Commandos (United Kingdom)

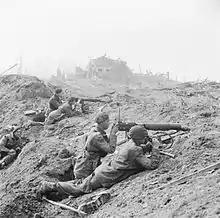
Two Vickers machine guns of a heavy weapons troop in the outskirts of Wesel, 1945

In 1943, the formation of the Commando unit was changed. Each Commando now consisted of a small headquarters group, five fighting troops, a heavy weapons troop, and a signals platoon. The fighting troops consisted of 65 men of all ranks divided into two 30–man sections which were subdivided into three 10–man subsections. The heavy weapons troop was made up of 3-inch mortar and Vickers machine gun teams. The Commandos were provided with the motor transport needed to accompany them on operations. Their transport now consisted of the commanding officer's car, 15 motorcycles (six with side cars), ten 15 cwt trucks, and three 3-ton trucks. The heavy weapons troop had seven Jeeps and trailers and one Jeep for each of the fighting troops and the headquarters. This gave them enough vehicles of their own to accommodate two fighting troops, the heavy weapons troop, and the Commando Headquarters.